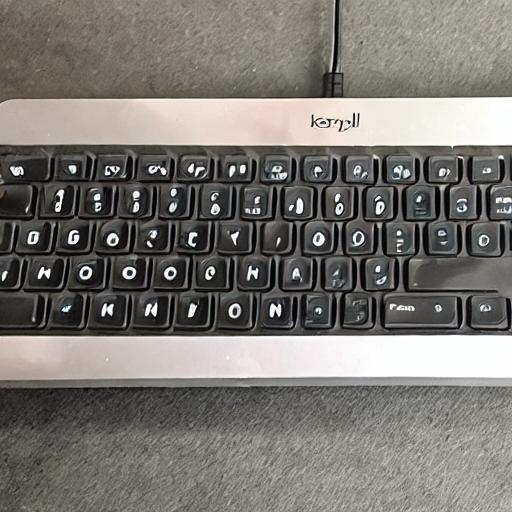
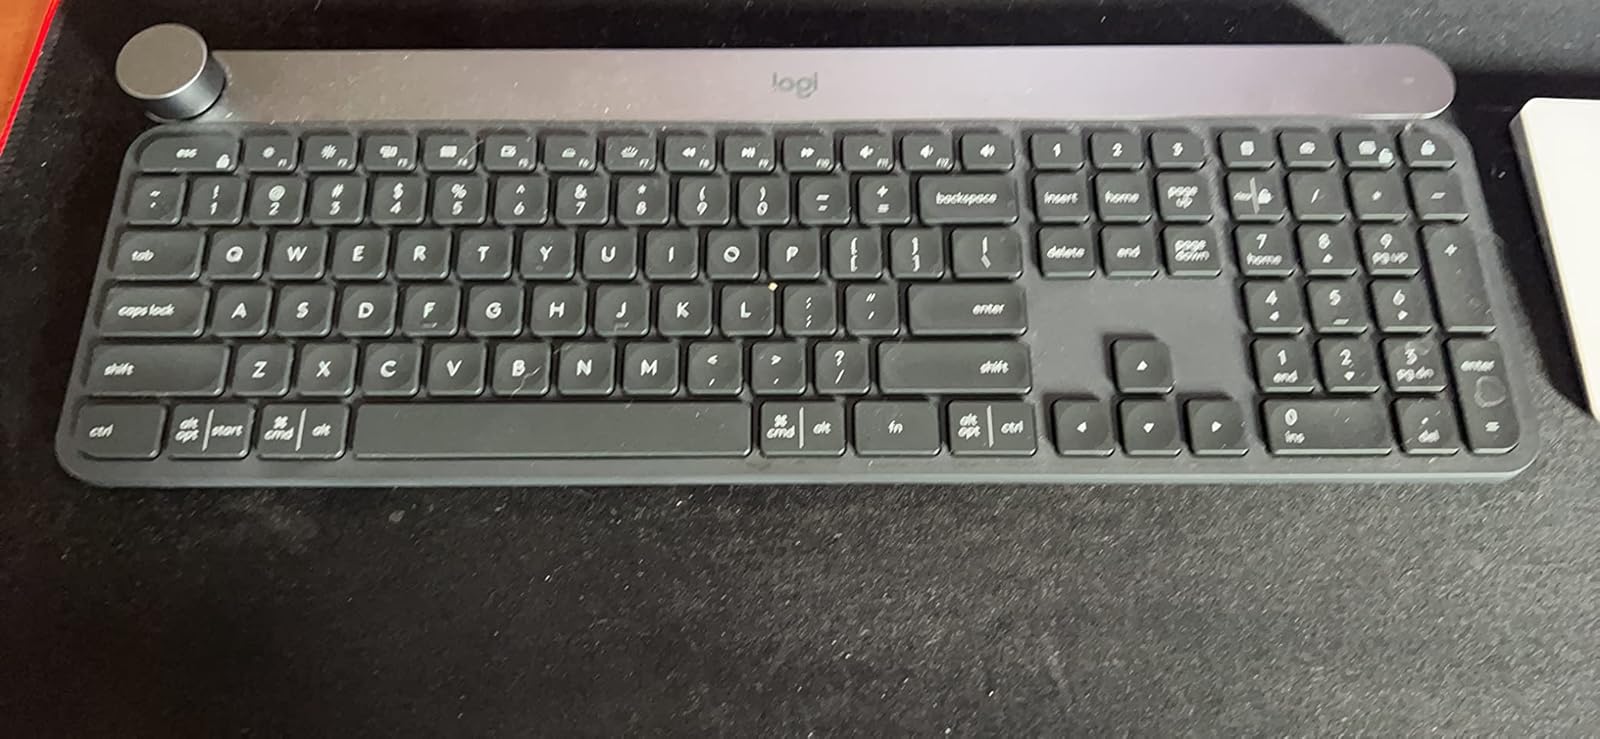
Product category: keyboard
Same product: no